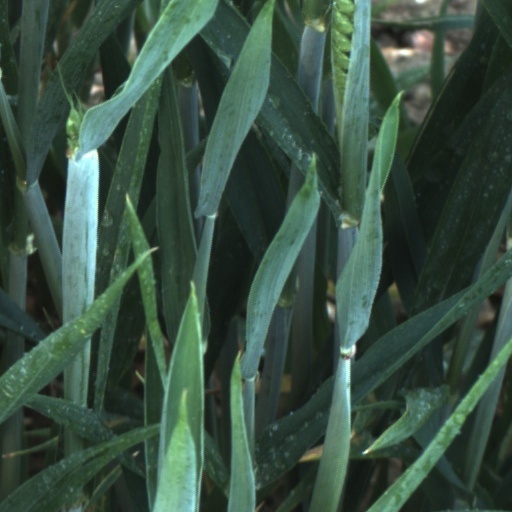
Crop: wheat